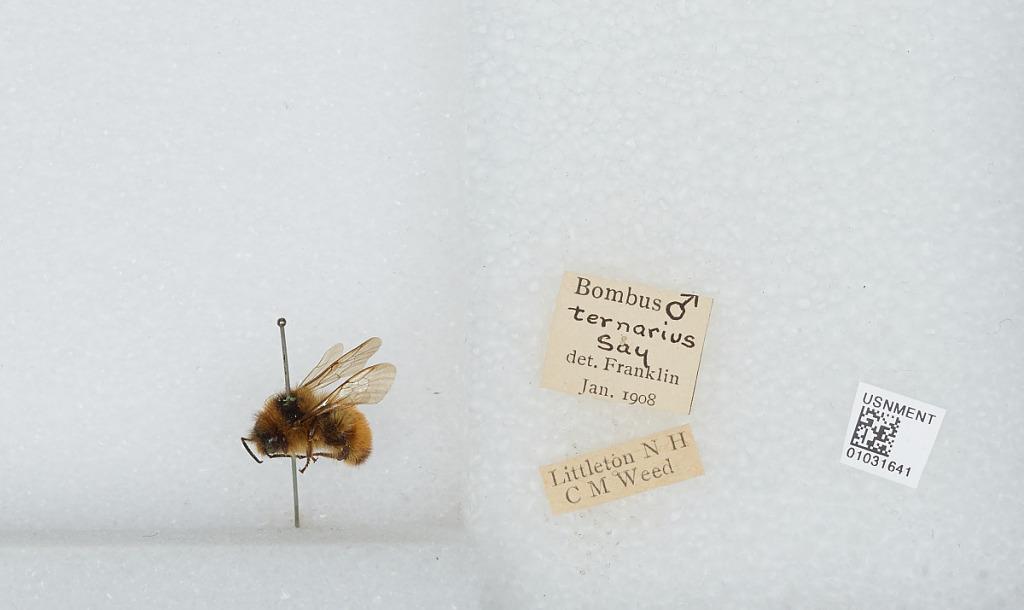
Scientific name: Bombus (Pyrobombus) ternarius Say
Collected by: C. Weed
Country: United States
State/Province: New Hampshire
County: Grafton
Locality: Littleton
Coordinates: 44.3062, -71.7701
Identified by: Franklin